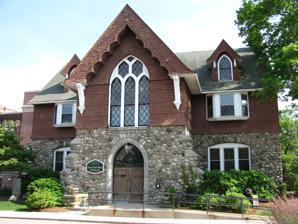
Building: Soldiers' Memorial Library
Country: United States of America
Year built: 1901
United States historic place Soldiers' Memorial Library U.S. National Register of Historic Places Soldiers' Memorial Library Show map of Massachusetts Show map of the United States Location Mansfield, Massachusetts Coordinates 42°1′24″N 71°13′2″W / 42.02333°N 71.21722°W / 42.02333; -71.21722 Built 1901 Architect Peabody & Stearns Architectural style Shingle Style, Late Gothic Revival NRHP reference No. 95000681 Added to NRHP June 2, 1995 Soldiers' Memorial Library is a historic library building at the junction of Park Row and Union Street in Mansfield, Massachusetts .  The 2 + 1 ⁄ 2 -story Gothic Revival structure was designed by the noted firm of Peabody and Stearns , and built in 1899–1901.  The building and land were primarily a gift from Elizabeth F. Noble.  It was designed to house the public library on the ground floor, and provide a memorial to the town's American Civil War soldiers on the upper floor. The building was listed on the National Register of Historic Places in 1995. In 2013 the building was housing school administrative offices. See also National Register of Historic Places listings in Bristol County, Massachusetts References